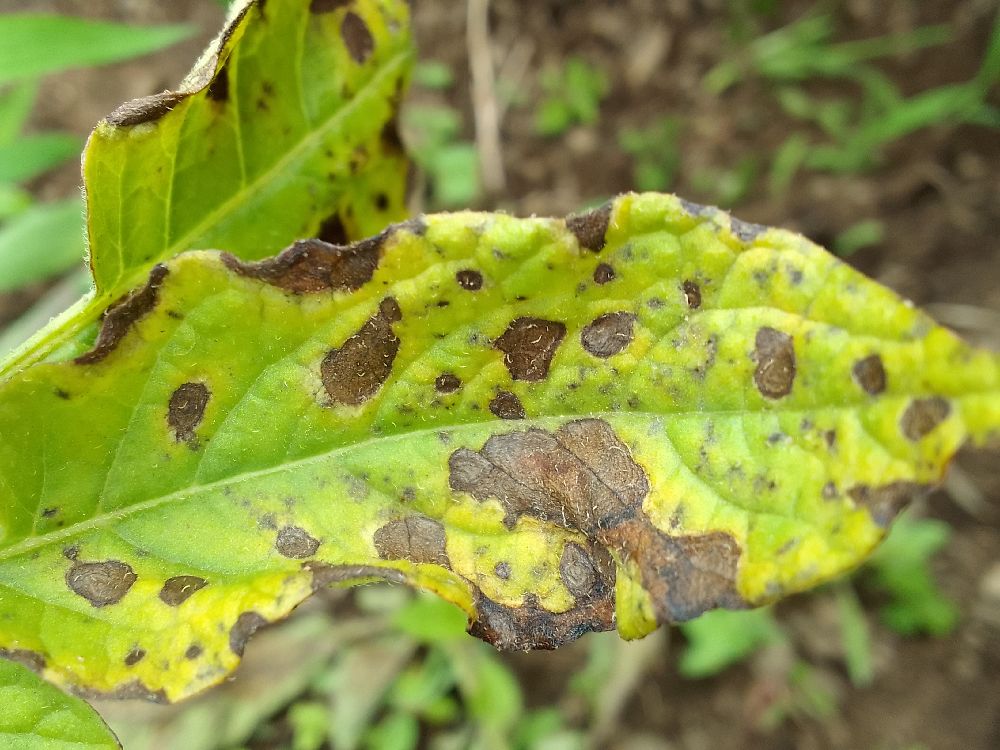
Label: Early blight